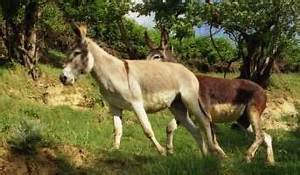
Label: cow